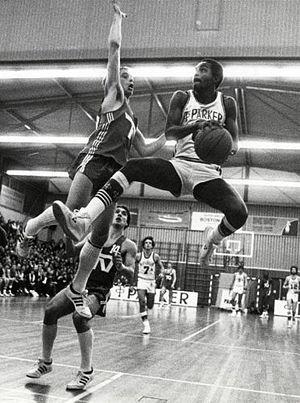
Tony Parker, de son vrai nom William Anthony Parker II, né le 17 mai 1982 à Bruges, en Belgique, est un joueur de basket-ball international franco-américain. Surnommé TP, il a évolué au poste de meneur jusqu'à la fin de sa carrière professionnelle en 2019.